Hanseatic League

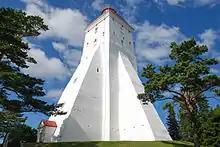
Kõpu Lighthouse in Hiiumaa

The League succeeded in establishing additional "Kontors" in Bruges (Flanders), Bryggen in Bergen (Norway), and London (England) beside the Peterhof in Novgorod. These trading posts were institutionalised by the first half of the 14th century (for Bergen and Bruges) and, except for the Kontor of Bruges, became significant enclaves. The London "Kontor", the Steelyard, stood west of London Bridge near Upper Thames Street, on the site later occupied by Cannon Street station. It grew into a walled community with its warehouses, weigh house, church, offices, and homes.